Mobile fab lab

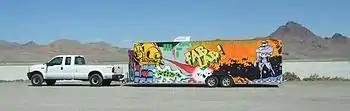
Mobile fab lab

The mobile fab lab is a computer-controlled design and machining fab lab housed in a trailer. The first was built in August 2007 by the Center for Bits and Atoms at the Massachusetts Institute of Technology. The mobile lab includes the same computer-controlled fabrication machines found in fab labs worldwide.